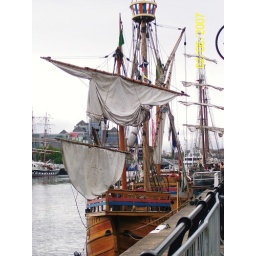
Tall ship in Dublin,taken during the tall ships festival on the river Liffey